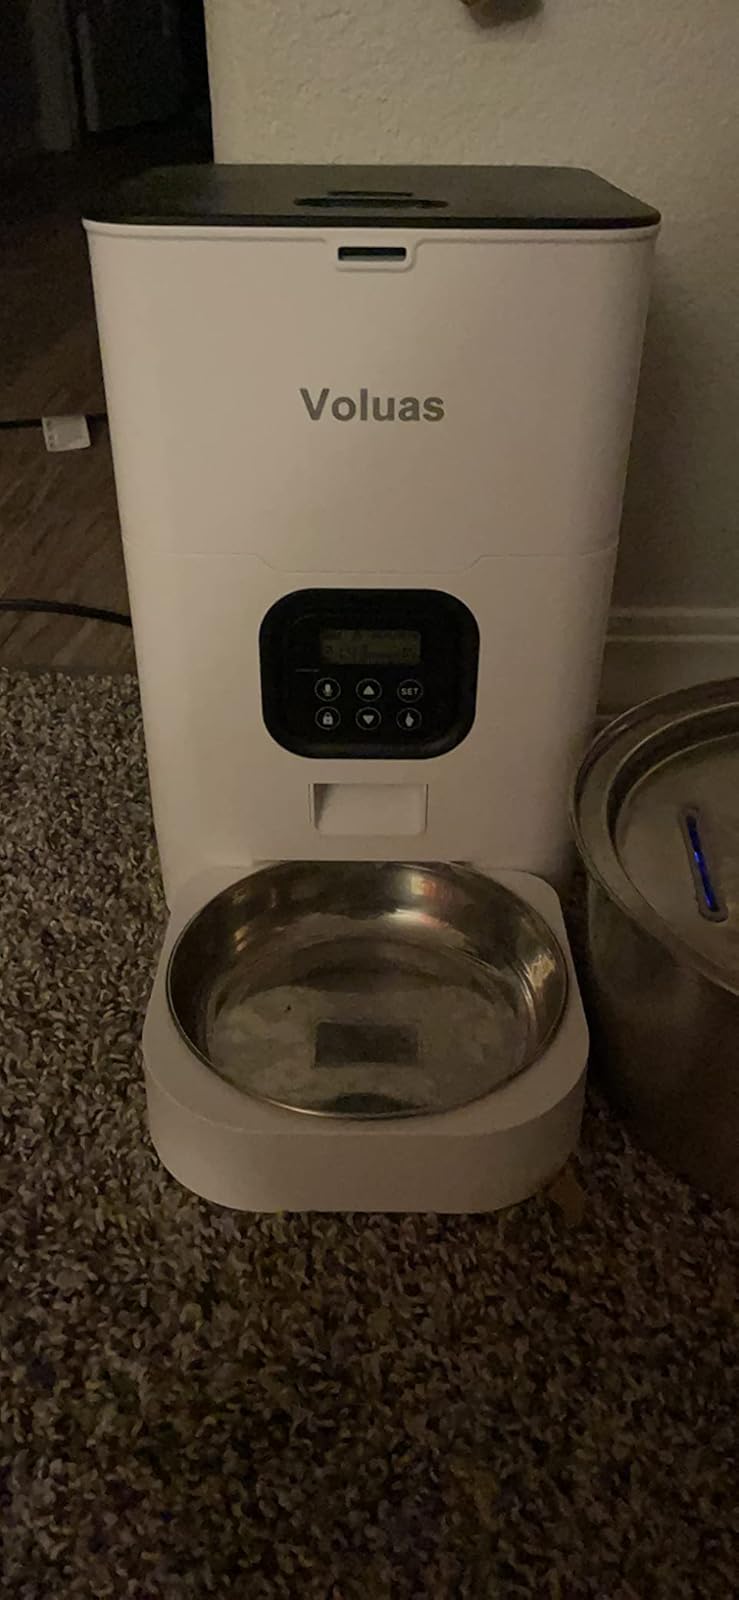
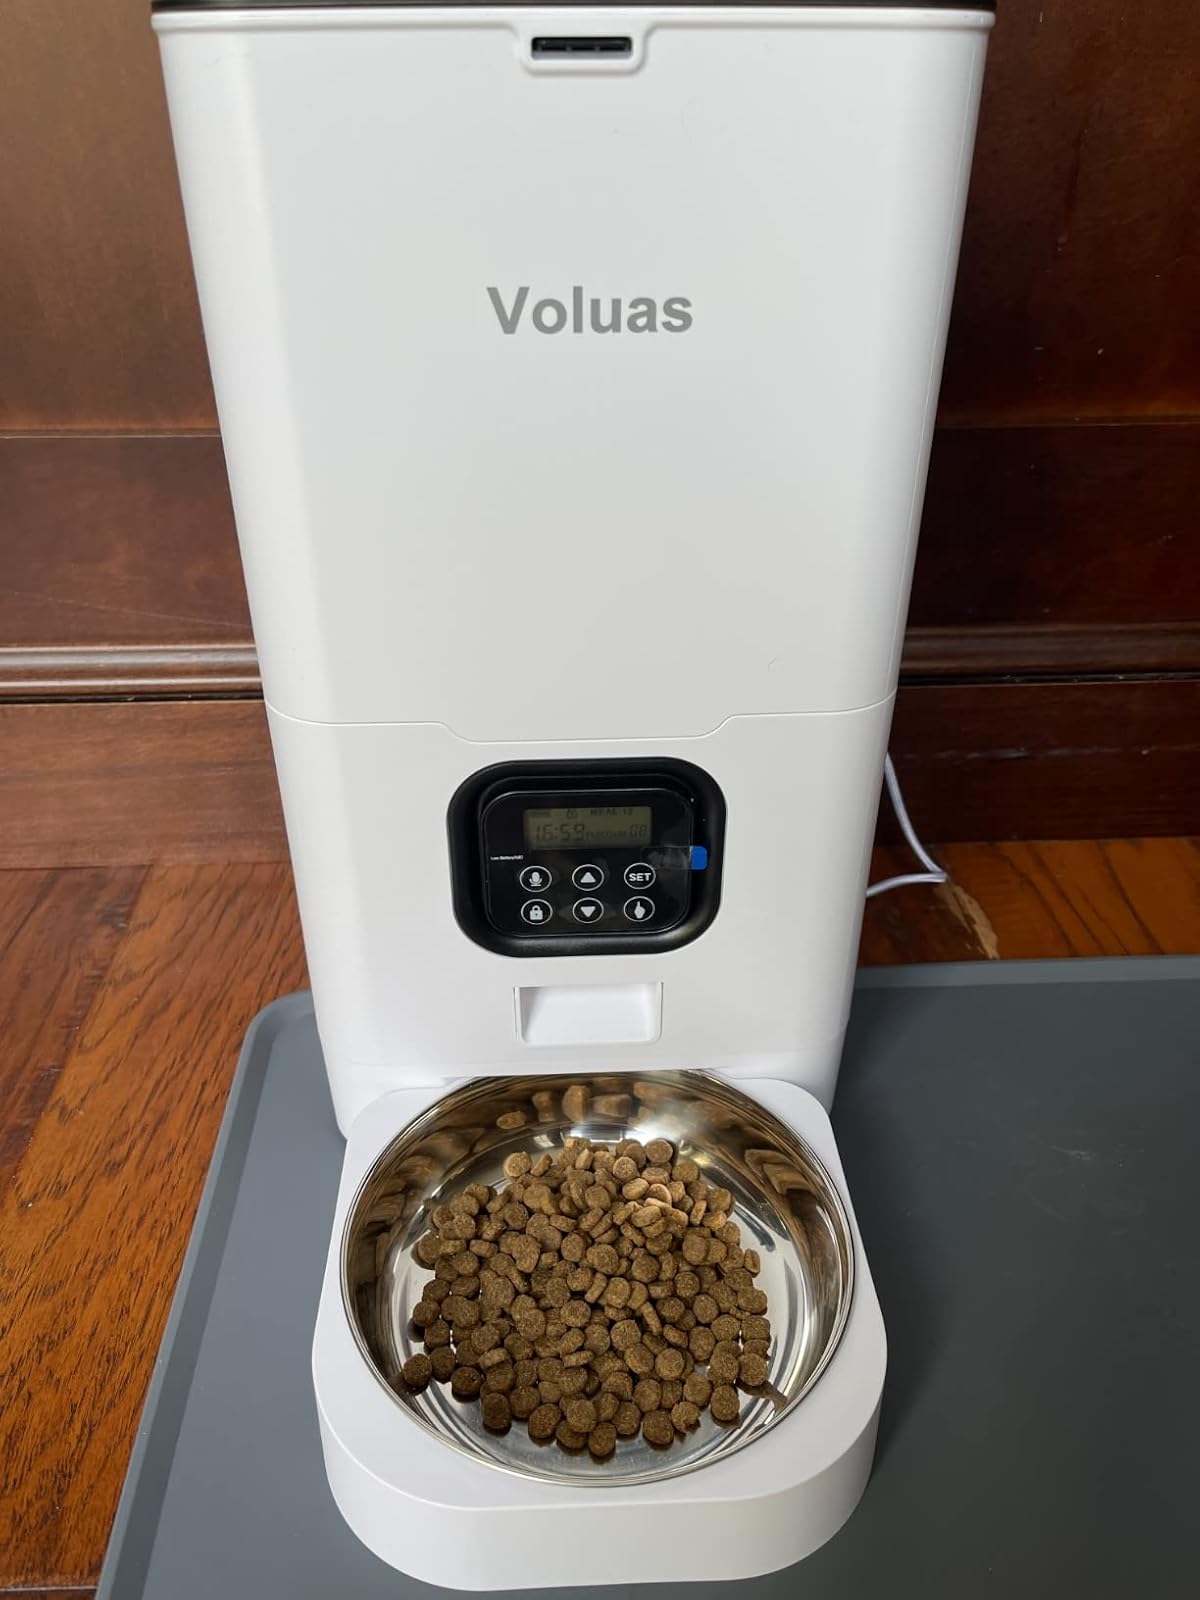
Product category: items_feeder
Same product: yes